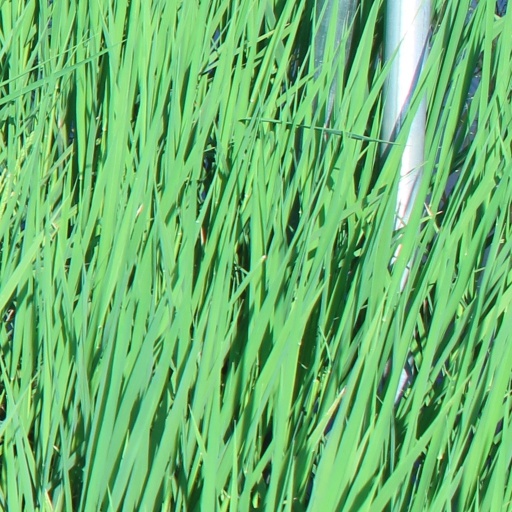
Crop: rice